Yves Lavandier

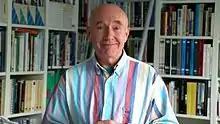
Yves Lavandier in 2015

Yves Lavandier was born on 2 April 1959. After receiving a degree in civil engineering, he studied film at Columbia University, New York, between 1983 and 1985. Miloš Forman, František Daniel, Stefan Sharff, Brad Dourif, Larry Engel and Melina Jelinek were among his teachers. During these two years, he wrote and directed several shorts including "Mr. Brown?", "The Perverts" and "Yes Darling". He returned to France in 1985, directed another short, "Le scorpion", and embarked on a scriptwriting career mainly for television. He is the creator of an English teaching sitcom called "Cousin William".